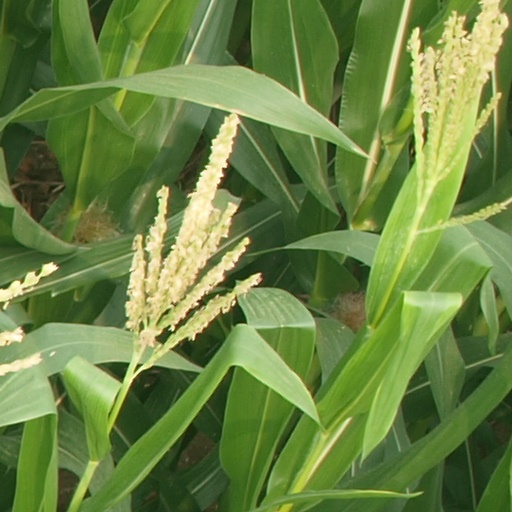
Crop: maize; corn